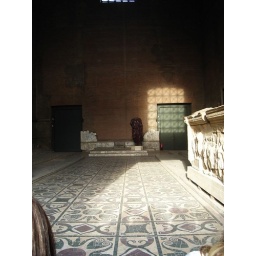
The marble floor in the senate building in the forumn. the floor is over 1700 years old!